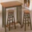
Label: table